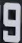
Number: 9